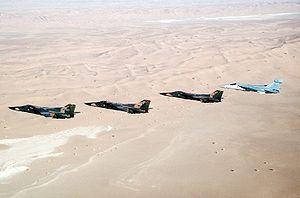
La guerre du Golfe est un conflit qui oppose, du 2 août 1990 au 28 février 1991, l'Irak à une coalition de 35 États, dirigée par les États-Unis à la suite de l'invasion et l'annexion du Koweït par l'Irak. La guerre est divisée en deux phases : l'Opération Bouclier du désert, du 2 août 1990 au 17 janvier 1991, au cours de laquelle les troupes se renforcent et défendent l'Arabie saoudite, et l'Opération Tempête du désert, du 17 janvier au 28 février 1991, phase de combat, qui commence avec un bombardement aérien et naval, suivi d'un assaut terrestre et qui se termine avec une victoire des forces de la coalition qui parviennent à repousser l'armée irakienne hors du Koweït et à avancer en Irak. La coalition cesse sa progression et déclare un cessez-le-feu 98 heures après le début de la campagne terrestre. Au cours de la guerre, les combats sont limités à l'Irak, le Koweït et des zones le long de la frontière avec l'Arabie saoudite ; l'Irak lance des missiles Scud contre des cibles militaires de la coalition en Arabie saoudite et contre Israël.